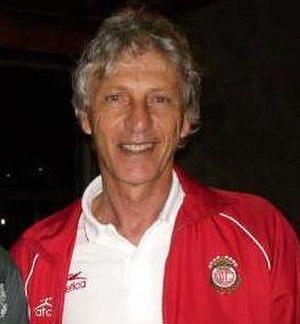
L'équipe de Colombie de football est la sélection de joueurs colombiens représentant le pays lors des compétitions internationales de football masculin, sous l'égide de la Fédération colombienne de football. La sélection colombienne est surnommée la Tricolor.